Cape Malays

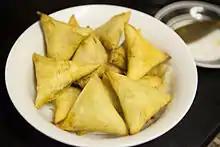
Cape Malay samoosas, adapted from South Asia

Adaptations of traditional foods such as "bredie", "bobotie", "sosaties", and "koeksisters" are staples in many South African homes. Faldela Williams wrote three cookbooks, including "The Cape Malay Cookbook", which became instrumental in preserving the cultural traditions of Cape Malay cuisine.